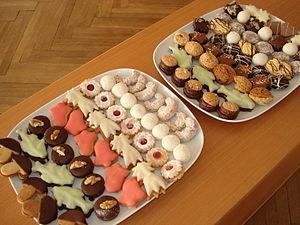
Biscuits de Noel en Tchequie. Čeština: Vanocni cukrovi v Cesku.
La cuisine traditionnelle tchèque est copieuse et variée. Les influences allemandes et autrichiennes mettent les viandes à l'honneur, exaltées par ailleurs par les saveurs épicées spécifiques de l'Europe centrale. Comme ses voisines, la cuisine tchèque est principalement à base de porc, chou et féculent : un ordinaire que les Tchèques ont affectueusement surnommé Vepřo-knedlo-zelo à la manière du metro-boulot-dodo parisien.